Juan Chavez House

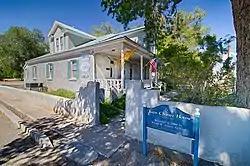
The house in 2012

The Juan Chavez House is a historic two-story terrone house in Albuquerque, New Mexico. It was built in 1914-1917 by Juan Chavez, a native of San Acacia, New Mexico who lived here with his wife Candelaria and their nine children. Half of the first floor was a grocery, out of which the family sold produce. Chavez also worked for a liquor wholesaler, Stern, Schloss and Company. During prohibition, which lasted from 1920 to 1933, he stored bootlegged alcohol in the upstairs bedroom. In 1948, the house was purchased by Louis Gross and his wife, Leona. He sold fruit, vegetables, and his own wine, made in Bernalillo, New Mexico. The house was later inherited by his son, Louis W. Gross. Wilhelmina (Billie) Gross, wife of Louis W. Gross, was instrumental in getting the house listed on the New Mexico State Register of Cultural Properties in 1983 and the National Register of Historic Places in 1984. The house was remodelled as a hair salon by Frank Vallejos in 1989.